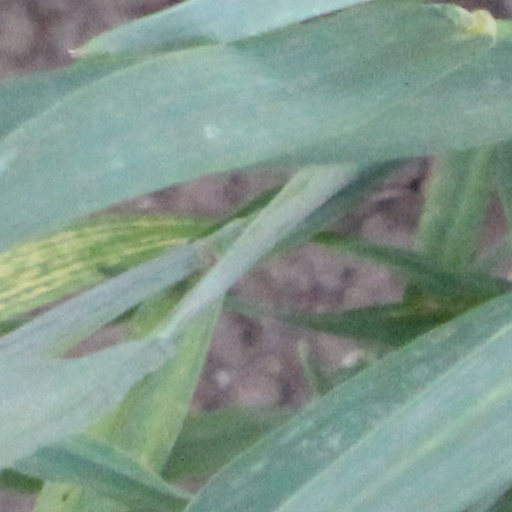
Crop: wheat